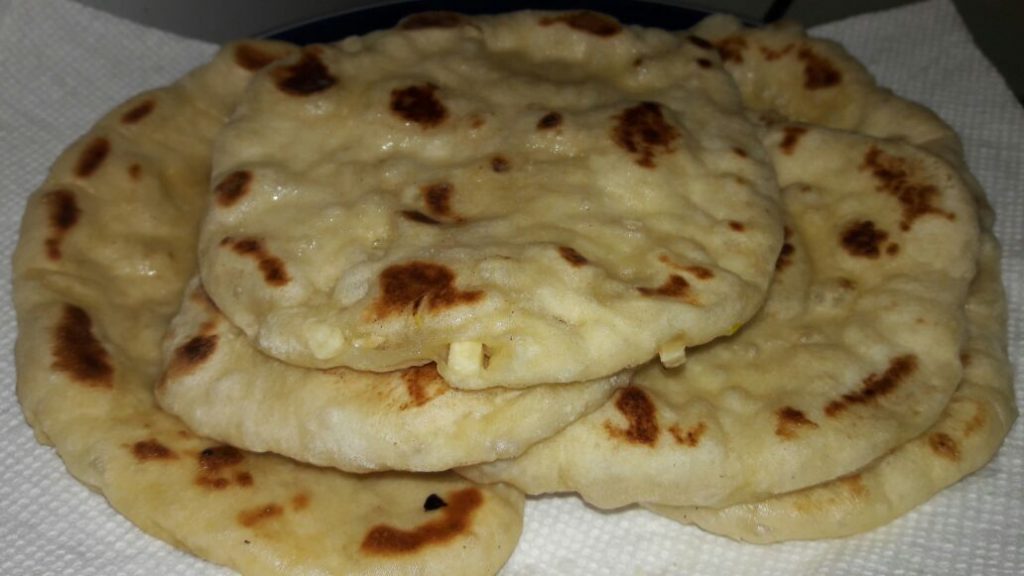
Dish: butter_naan